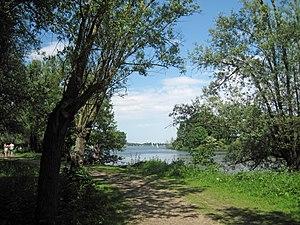
Vue sur les plans d'eau d'Oost-Maarland
Oost-Maarland est un village néerlandais situé dans la commune d'Eijsden-Margraten, dans la province du Limbourg néerlandais.